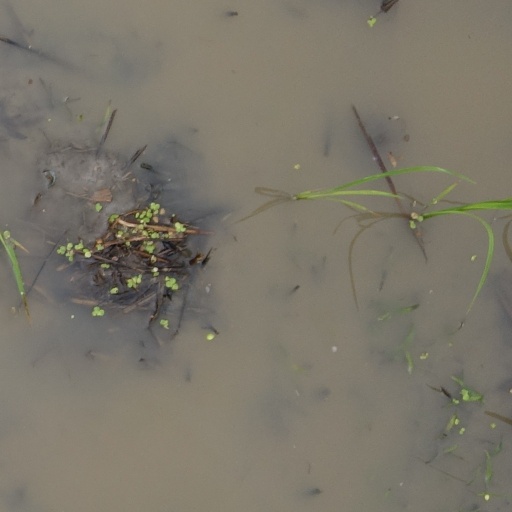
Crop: rice